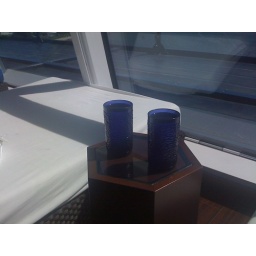
Cucumber and orange water in relaxation room